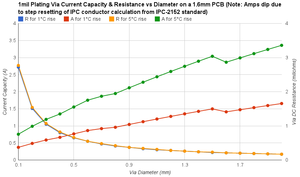
Via (elektronik) / I printplader
Printplade via strømformåens funktion visende 1 mil plettering via strømformåen & resistans som funktion af diameter i en 1,6mm printplade.
En via er en elektrisk forbindelse mellem lag i et fysisk elektronisk kredsløb, som er en, typisk lodret, gennemgående ø i printplader og halvleder-mikrochips.